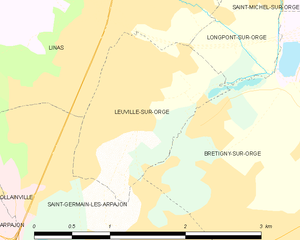
Carte des communes françaises Leuville-sur-Orge